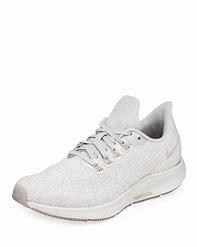
Brand: Nike
Model: Air Zoom Pegasus 35